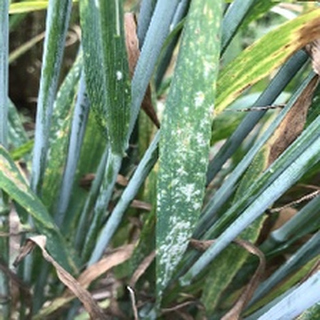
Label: wheat_mildew